Glanum

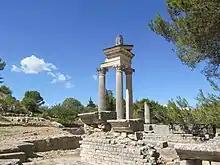
Restored columns of twin Corinthian temple in first Roman Forum of Glanum (20 BC)

The triumphal arch stood just outside the northern gate of the city, next to the mausoleum and was the visible symbol of Roman power and authority. It was built near the end of the reign of Augustus Caesar (who died in 14 AD). The upper portion of the arch, including the inscription, are missing.